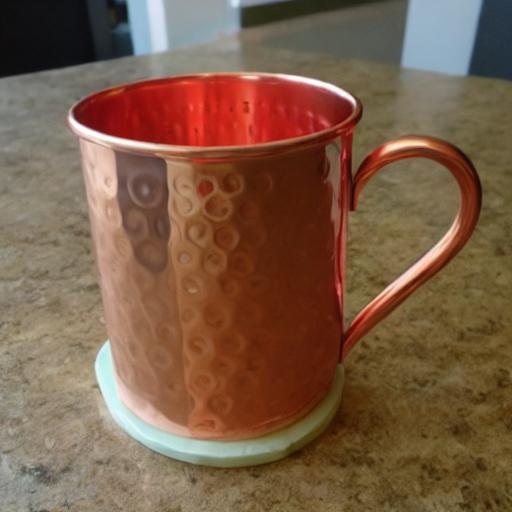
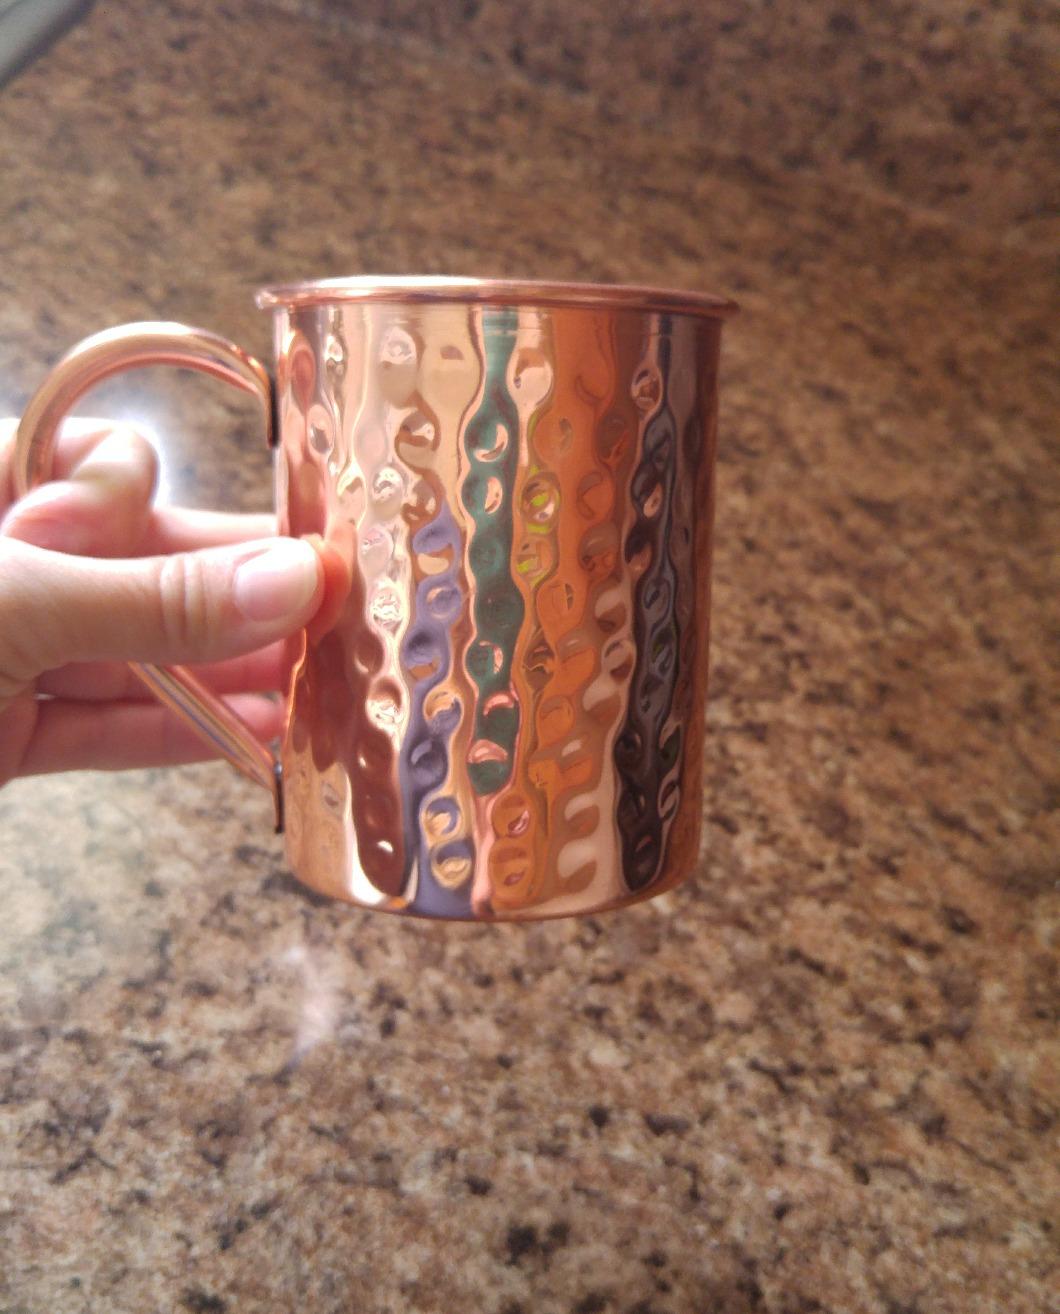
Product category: items_mug
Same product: no